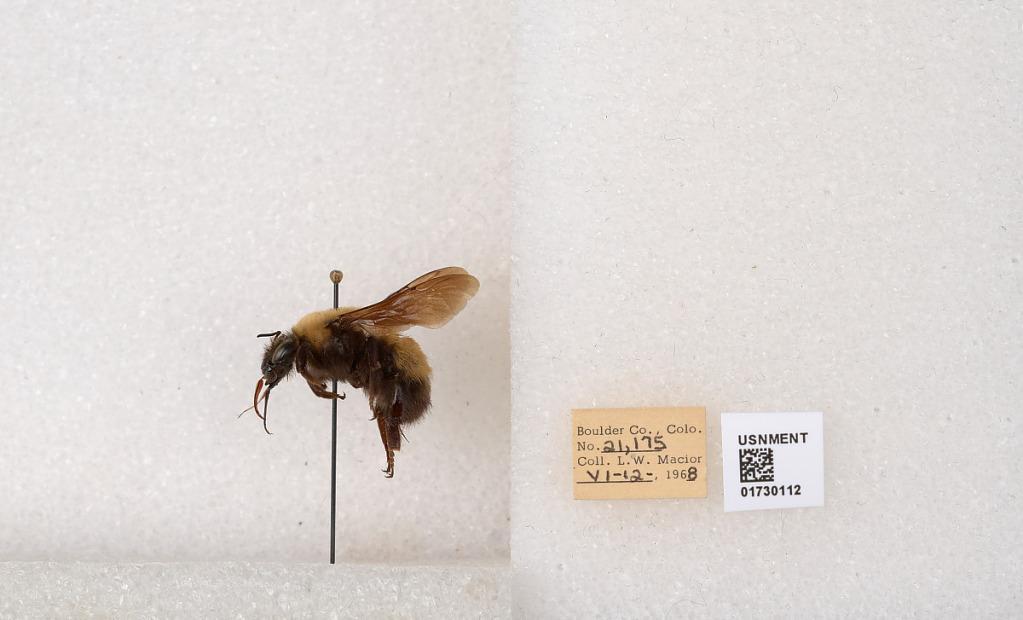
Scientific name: Bombus (Bombus) nevadensis Cresson